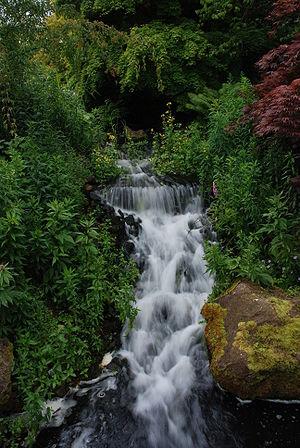
Le jardin botanique royal d’Édimbourg ou Royal Botanic Garden Edinburgh est une institution scientifique œuvrant pour l'étude et la conservation des plantes. Il occupe 4 sites distincts : le jardin principal situé à Édimbourg et trois jardins régionaux disséminés en Écosse.